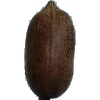
Label: nut_pecan